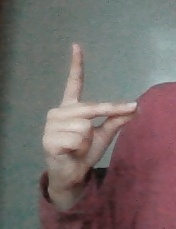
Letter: ta